Answer in natural language. Which object is closer to Doorway (highlighted by a red box), HousePlant (highlighted by a blue box) or framed landscape painting with airship (highlighted by a green box)? Choose between the following options: framed landscape painting with airship (highlighted by a green box) or HousePlant (highlighted by a blue box)
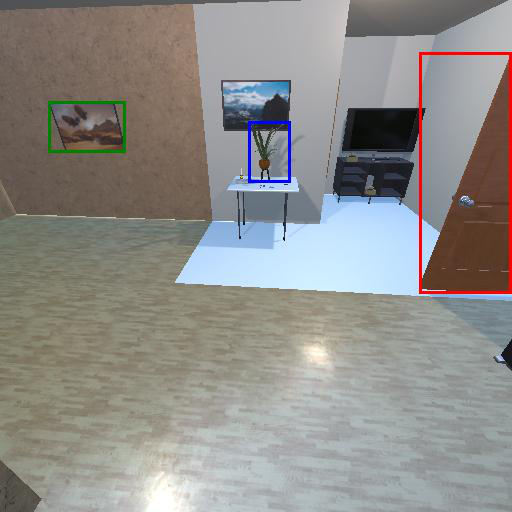
<answer>HousePlant (highlighted by a blue box)</answer>